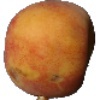
Label: Peach 1